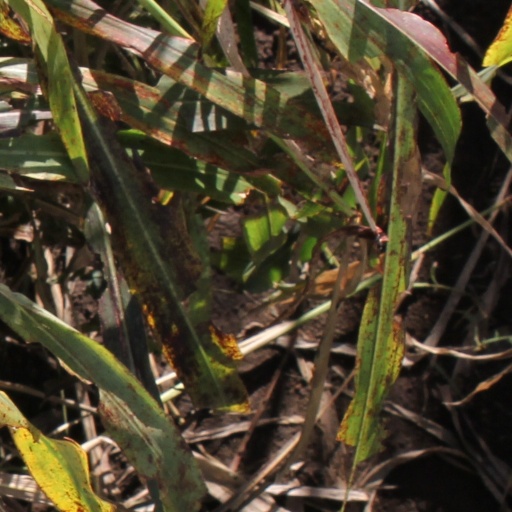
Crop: sorghum